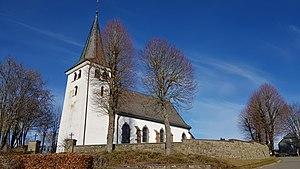
Cette page regroupe l'ensemble du patrimoine immobilier classé de la ville belge de Bullange.